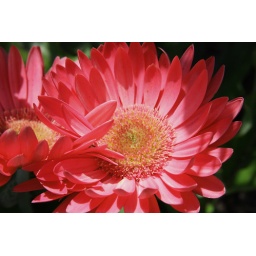
flowers in the courtyard of the house